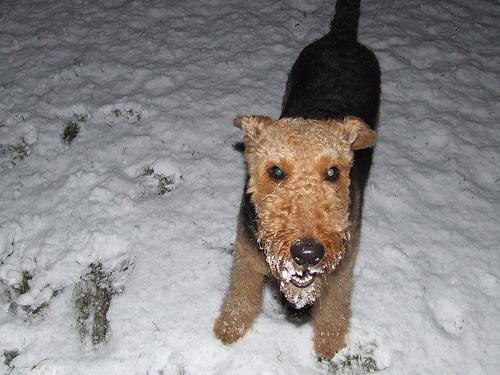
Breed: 200-n000008-Airedale